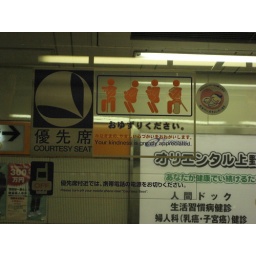
Courtesy seat sign in Tokio subway